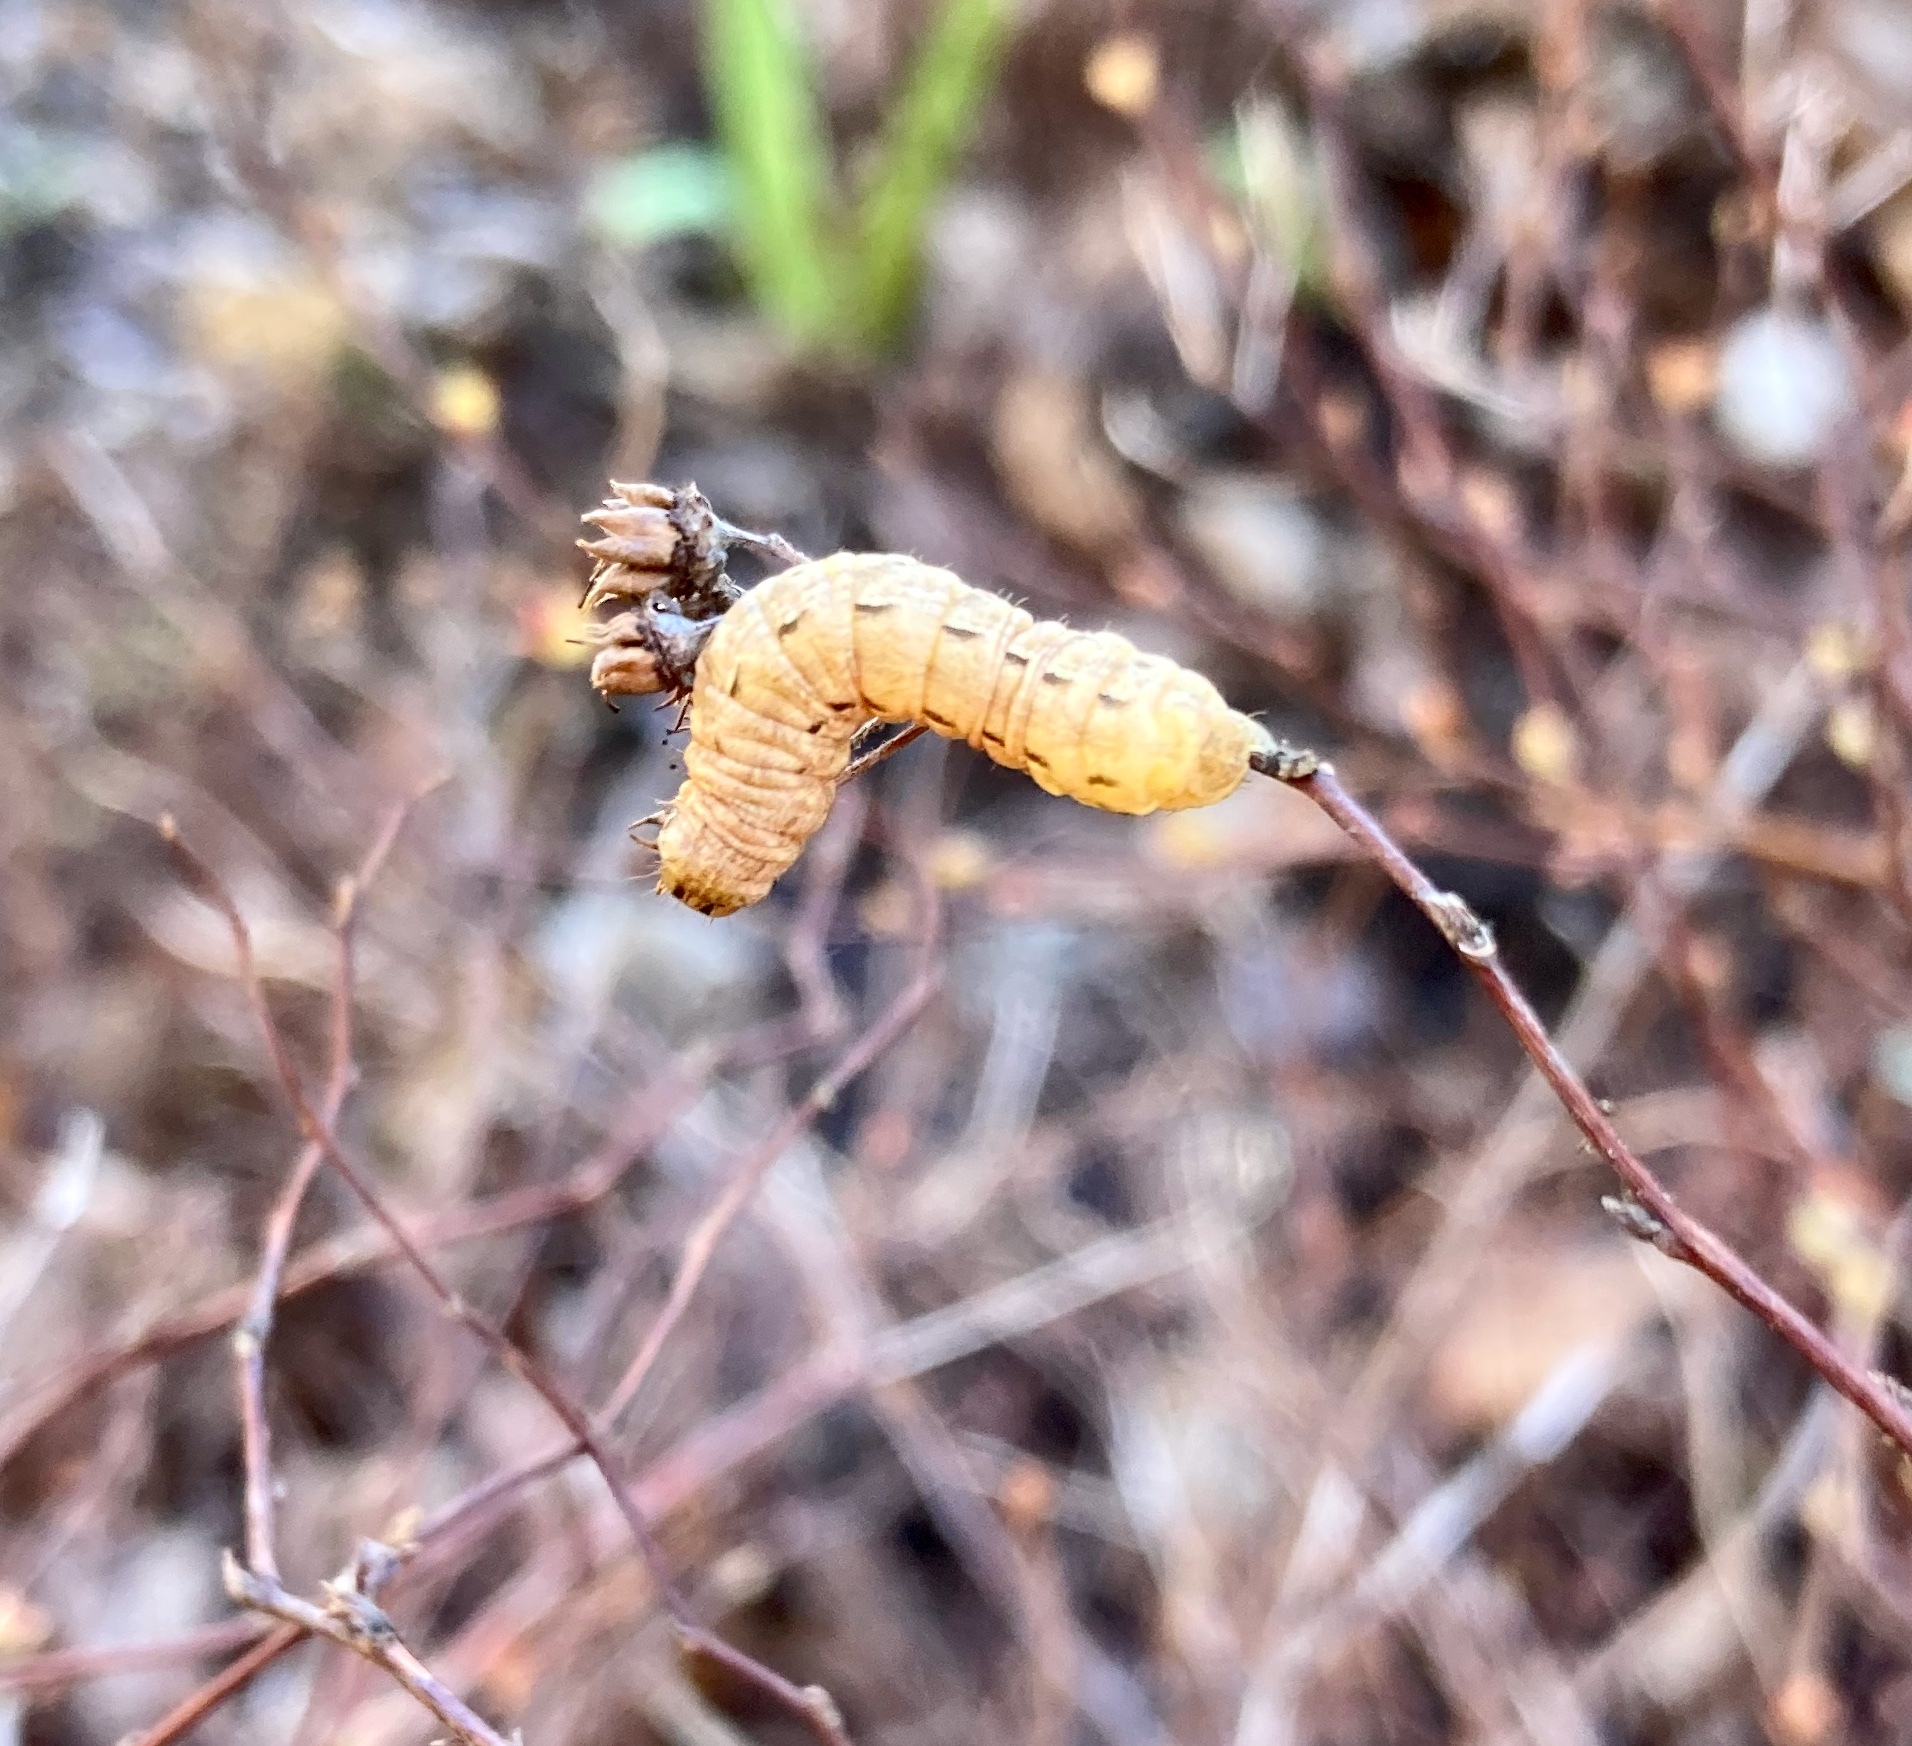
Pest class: cutworms